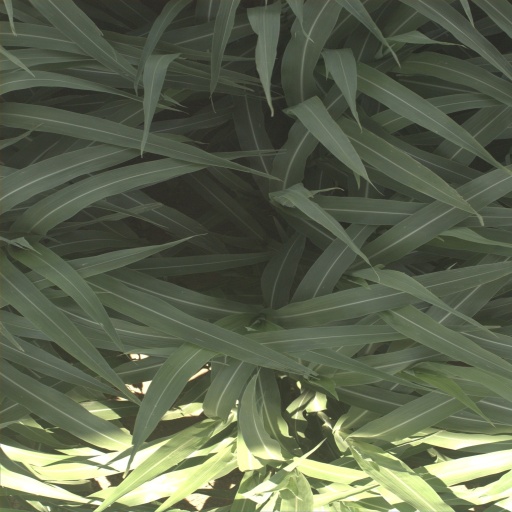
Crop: sorghum